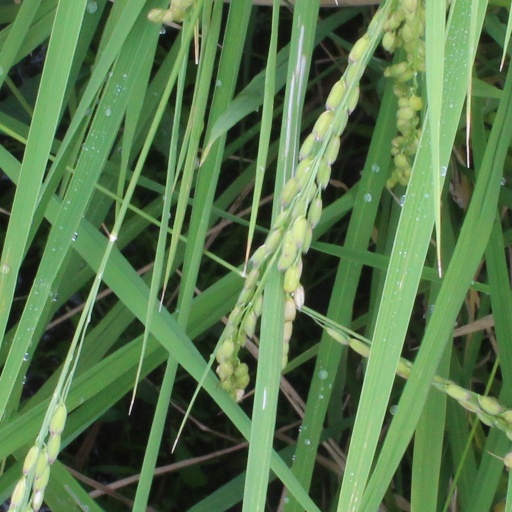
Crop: rice